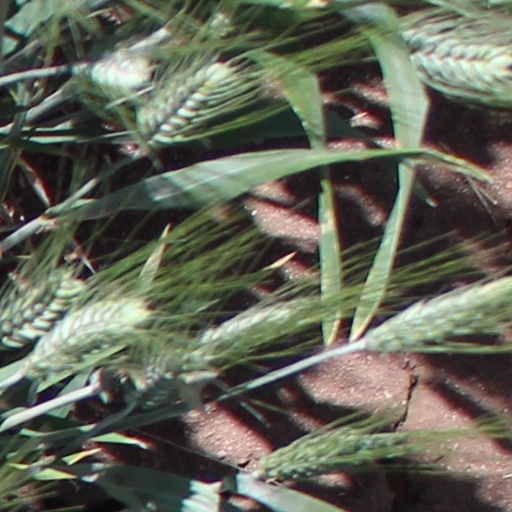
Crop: wheat